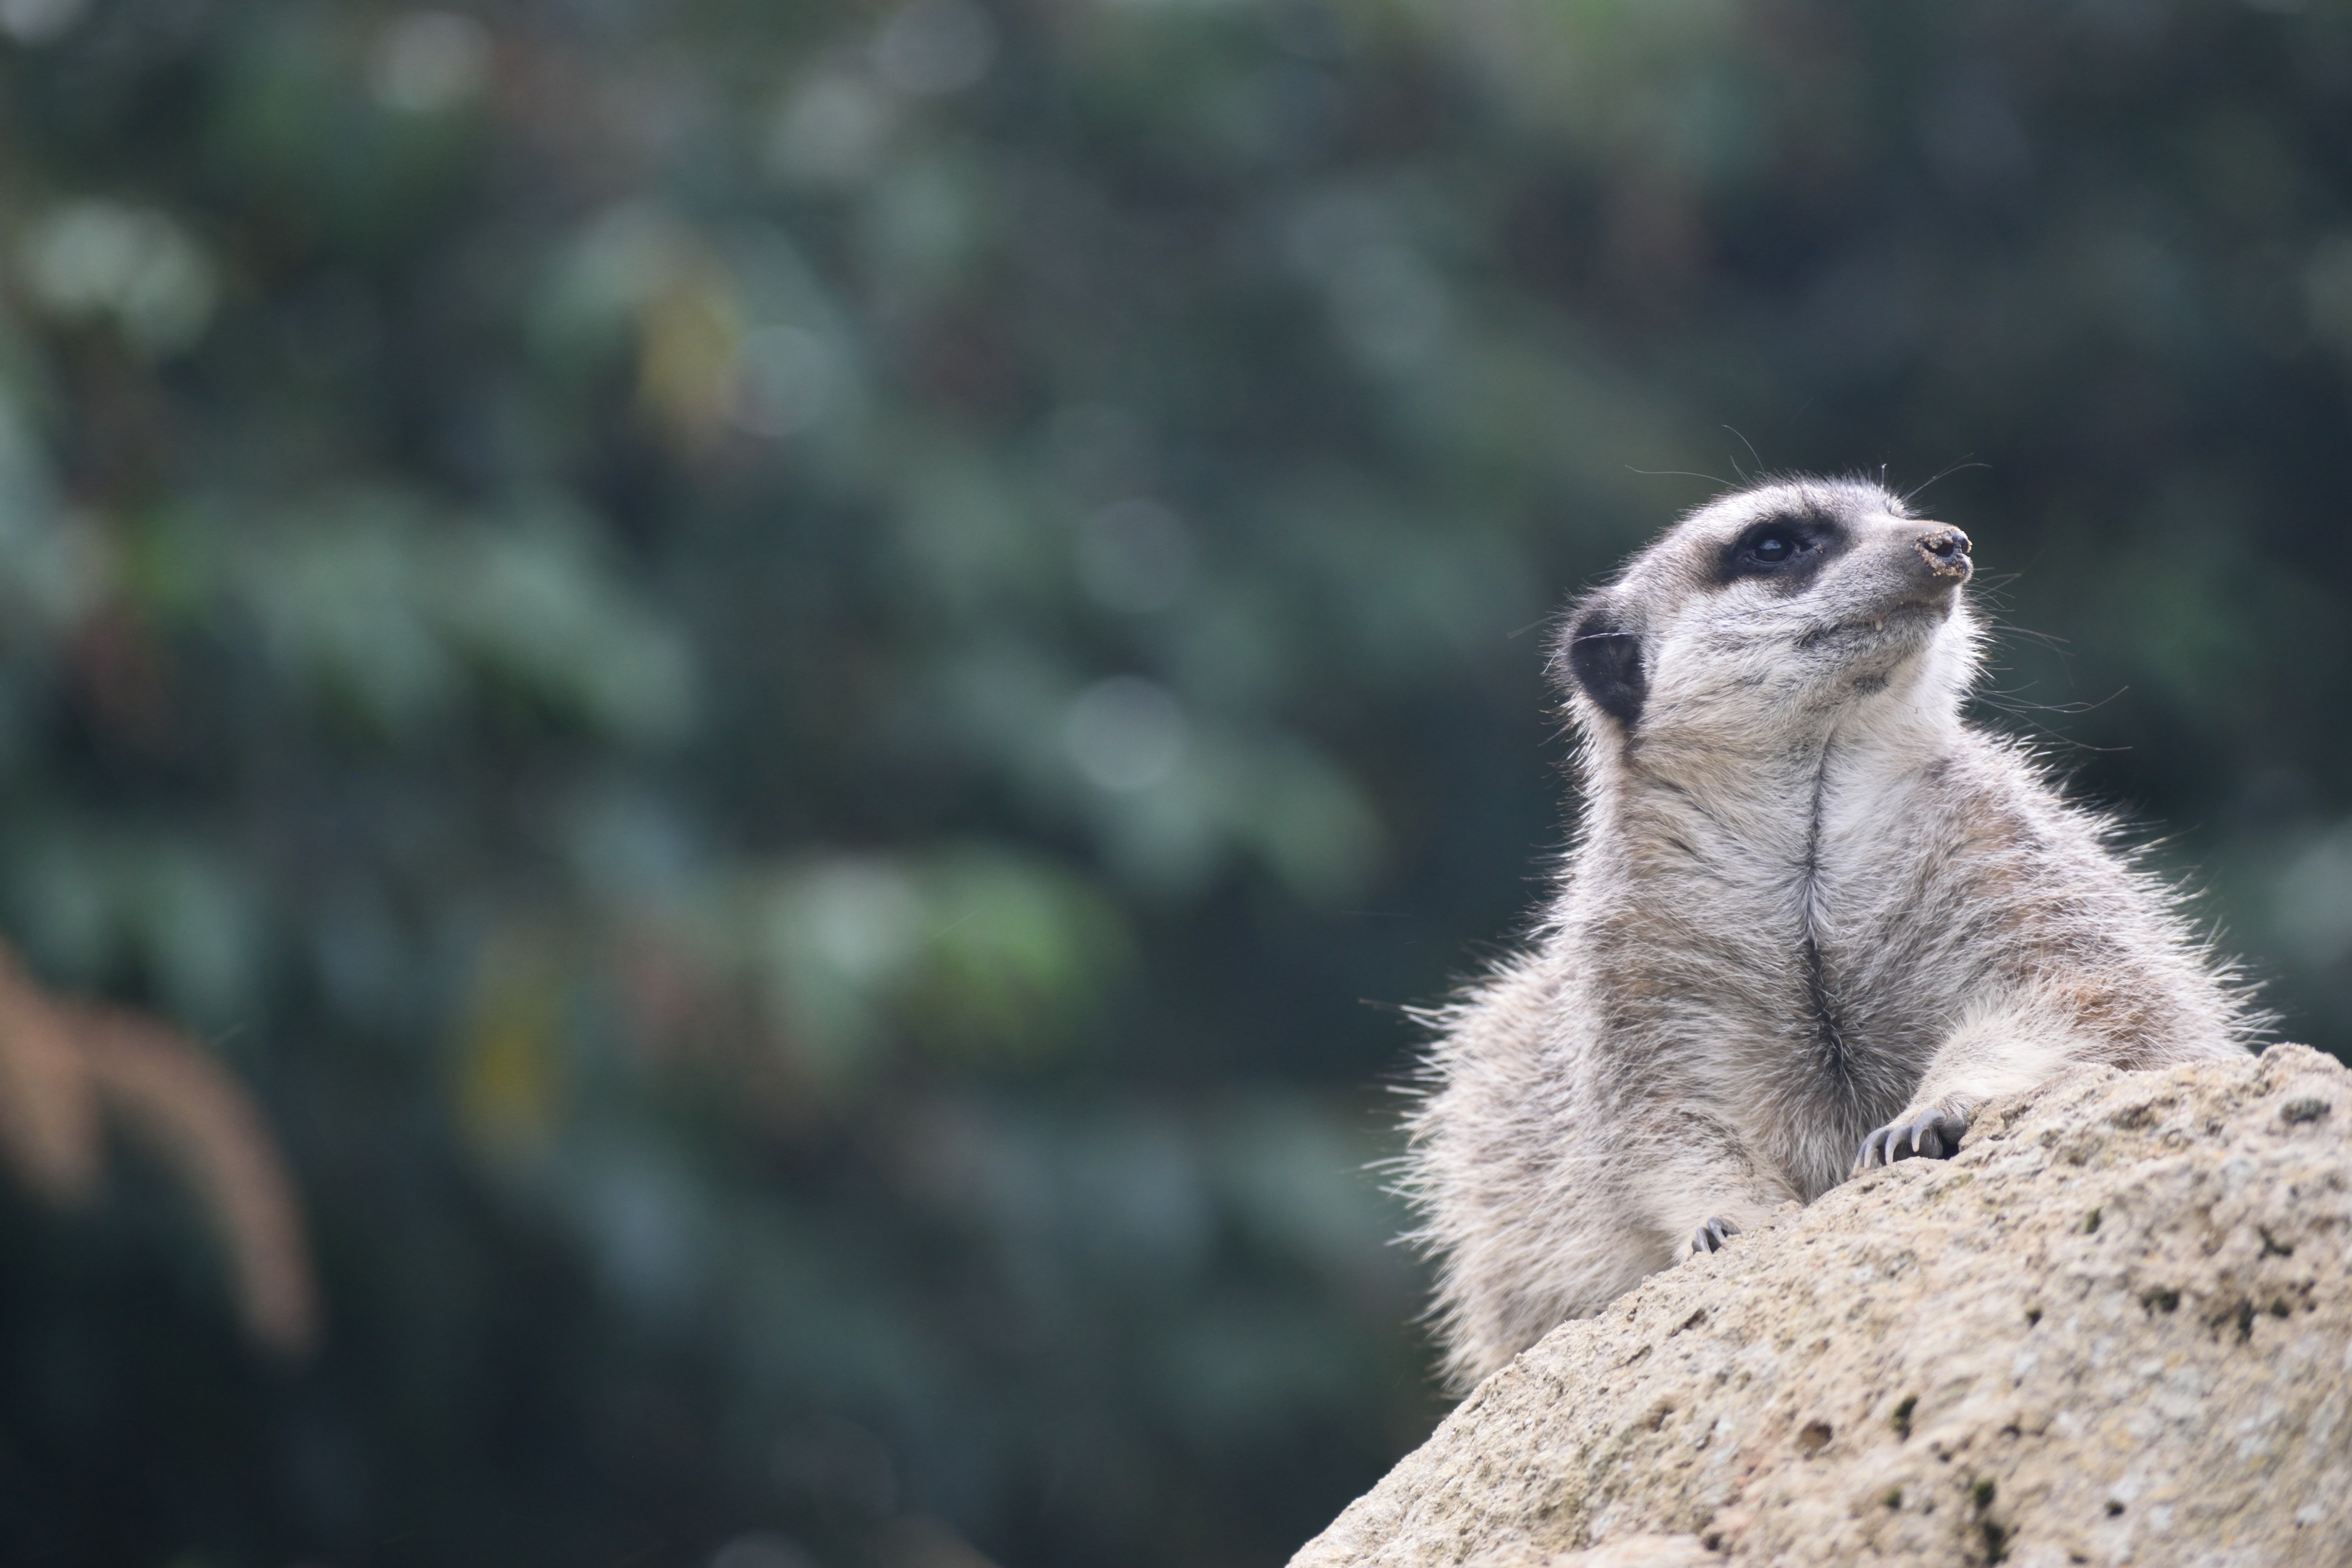
wildlife, zoo, mammal, fauna, vertebrate, meerkat, mongoose